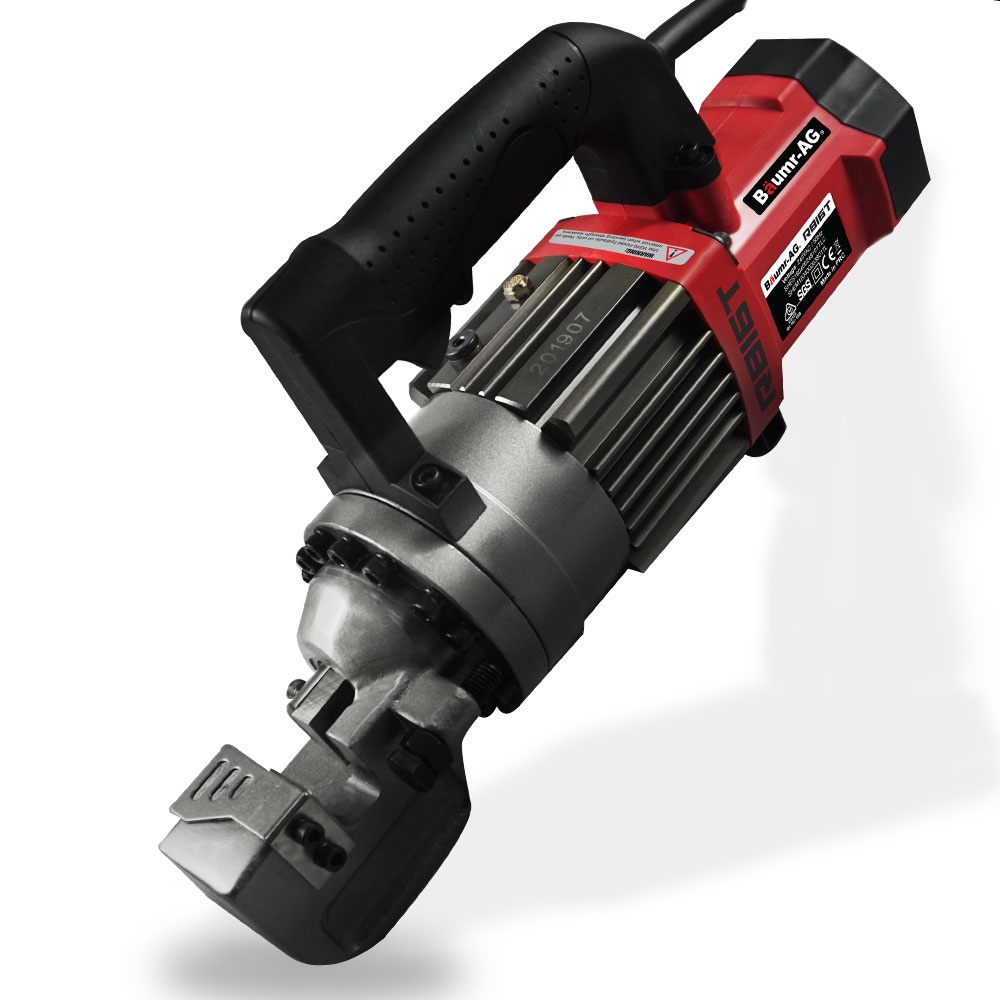
Baumr-AG 16mm Rebar Cutter Hydraulic Electric Reo Bar Portable Machine Re 850W
The demanding nature of Rebar cutting means it's vital that quality tools are used to do the job safely and efficiently . Baumr-AG's range of reo bar cutting and bending equipment certainly fits the bill. The commercial-grade Baumr-AG RB16T Hydraulic Rebar Cutter is a must have for any builder with its tough body with a very portable weight of 9.5kg . The top handle design allows it to be carried around the site with ease, and be positioned on the ground or a bench ready for operation. This unit is designed and engineered specifically for efficiency. Packing a 850W motor and superior quality hydraulics , it is suitable for continuous operation with an impressive cycle speed of just 2.5 seconds . After using the RB16T, other electric models will instantly feel like a thing of the past! With a forged 14 bolt industrial strength head , the RB16T will cleanly shear straight through rebar from 4mm up to 16mm rebar, plus chains, bolts and rods. The unit comes site ready complete with a rugged carry case and tools . Specification Brand: Baumr-AG Model: RB16T Voltage: 240V Continuous power: 850W Maximum Power: 900W Cutting Range: 4-16mm Cutting Speed: 1-1.5 seconds Cycle time: 2.5 seconds IN THE BOX 1 x Baumr-AG RB16T Rebar Cutter 1 x Carry Case 1 x Tool Set SIZE & WEIGHT Carton Dimensions (W x L x H): 15 x 48 x 30cm Carton Weight: 12kg Product Weight: 9.5kg SKU: RBCHDRBMRA16T We accept Change of Mind returns for 14 days after you have received the item in cases where you have changed your mind or made an incorrect purchase and wish to return the product. This also applies to orders cancelled when the item has already been dispatched from our warehouse. The item must be in a re-saleable condition to qualify for a change of mind refund. Deductions may apply including Initial and Return Shipping, as well as restocking fee of 10% of the product price
Brand: Variety Shop
Category: Hardware > Tools > Cutters > Rebar Cutters